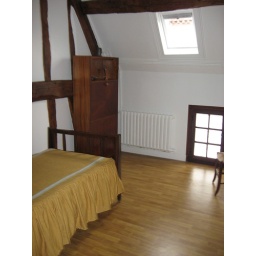
Twin bed in 3rd bedroom